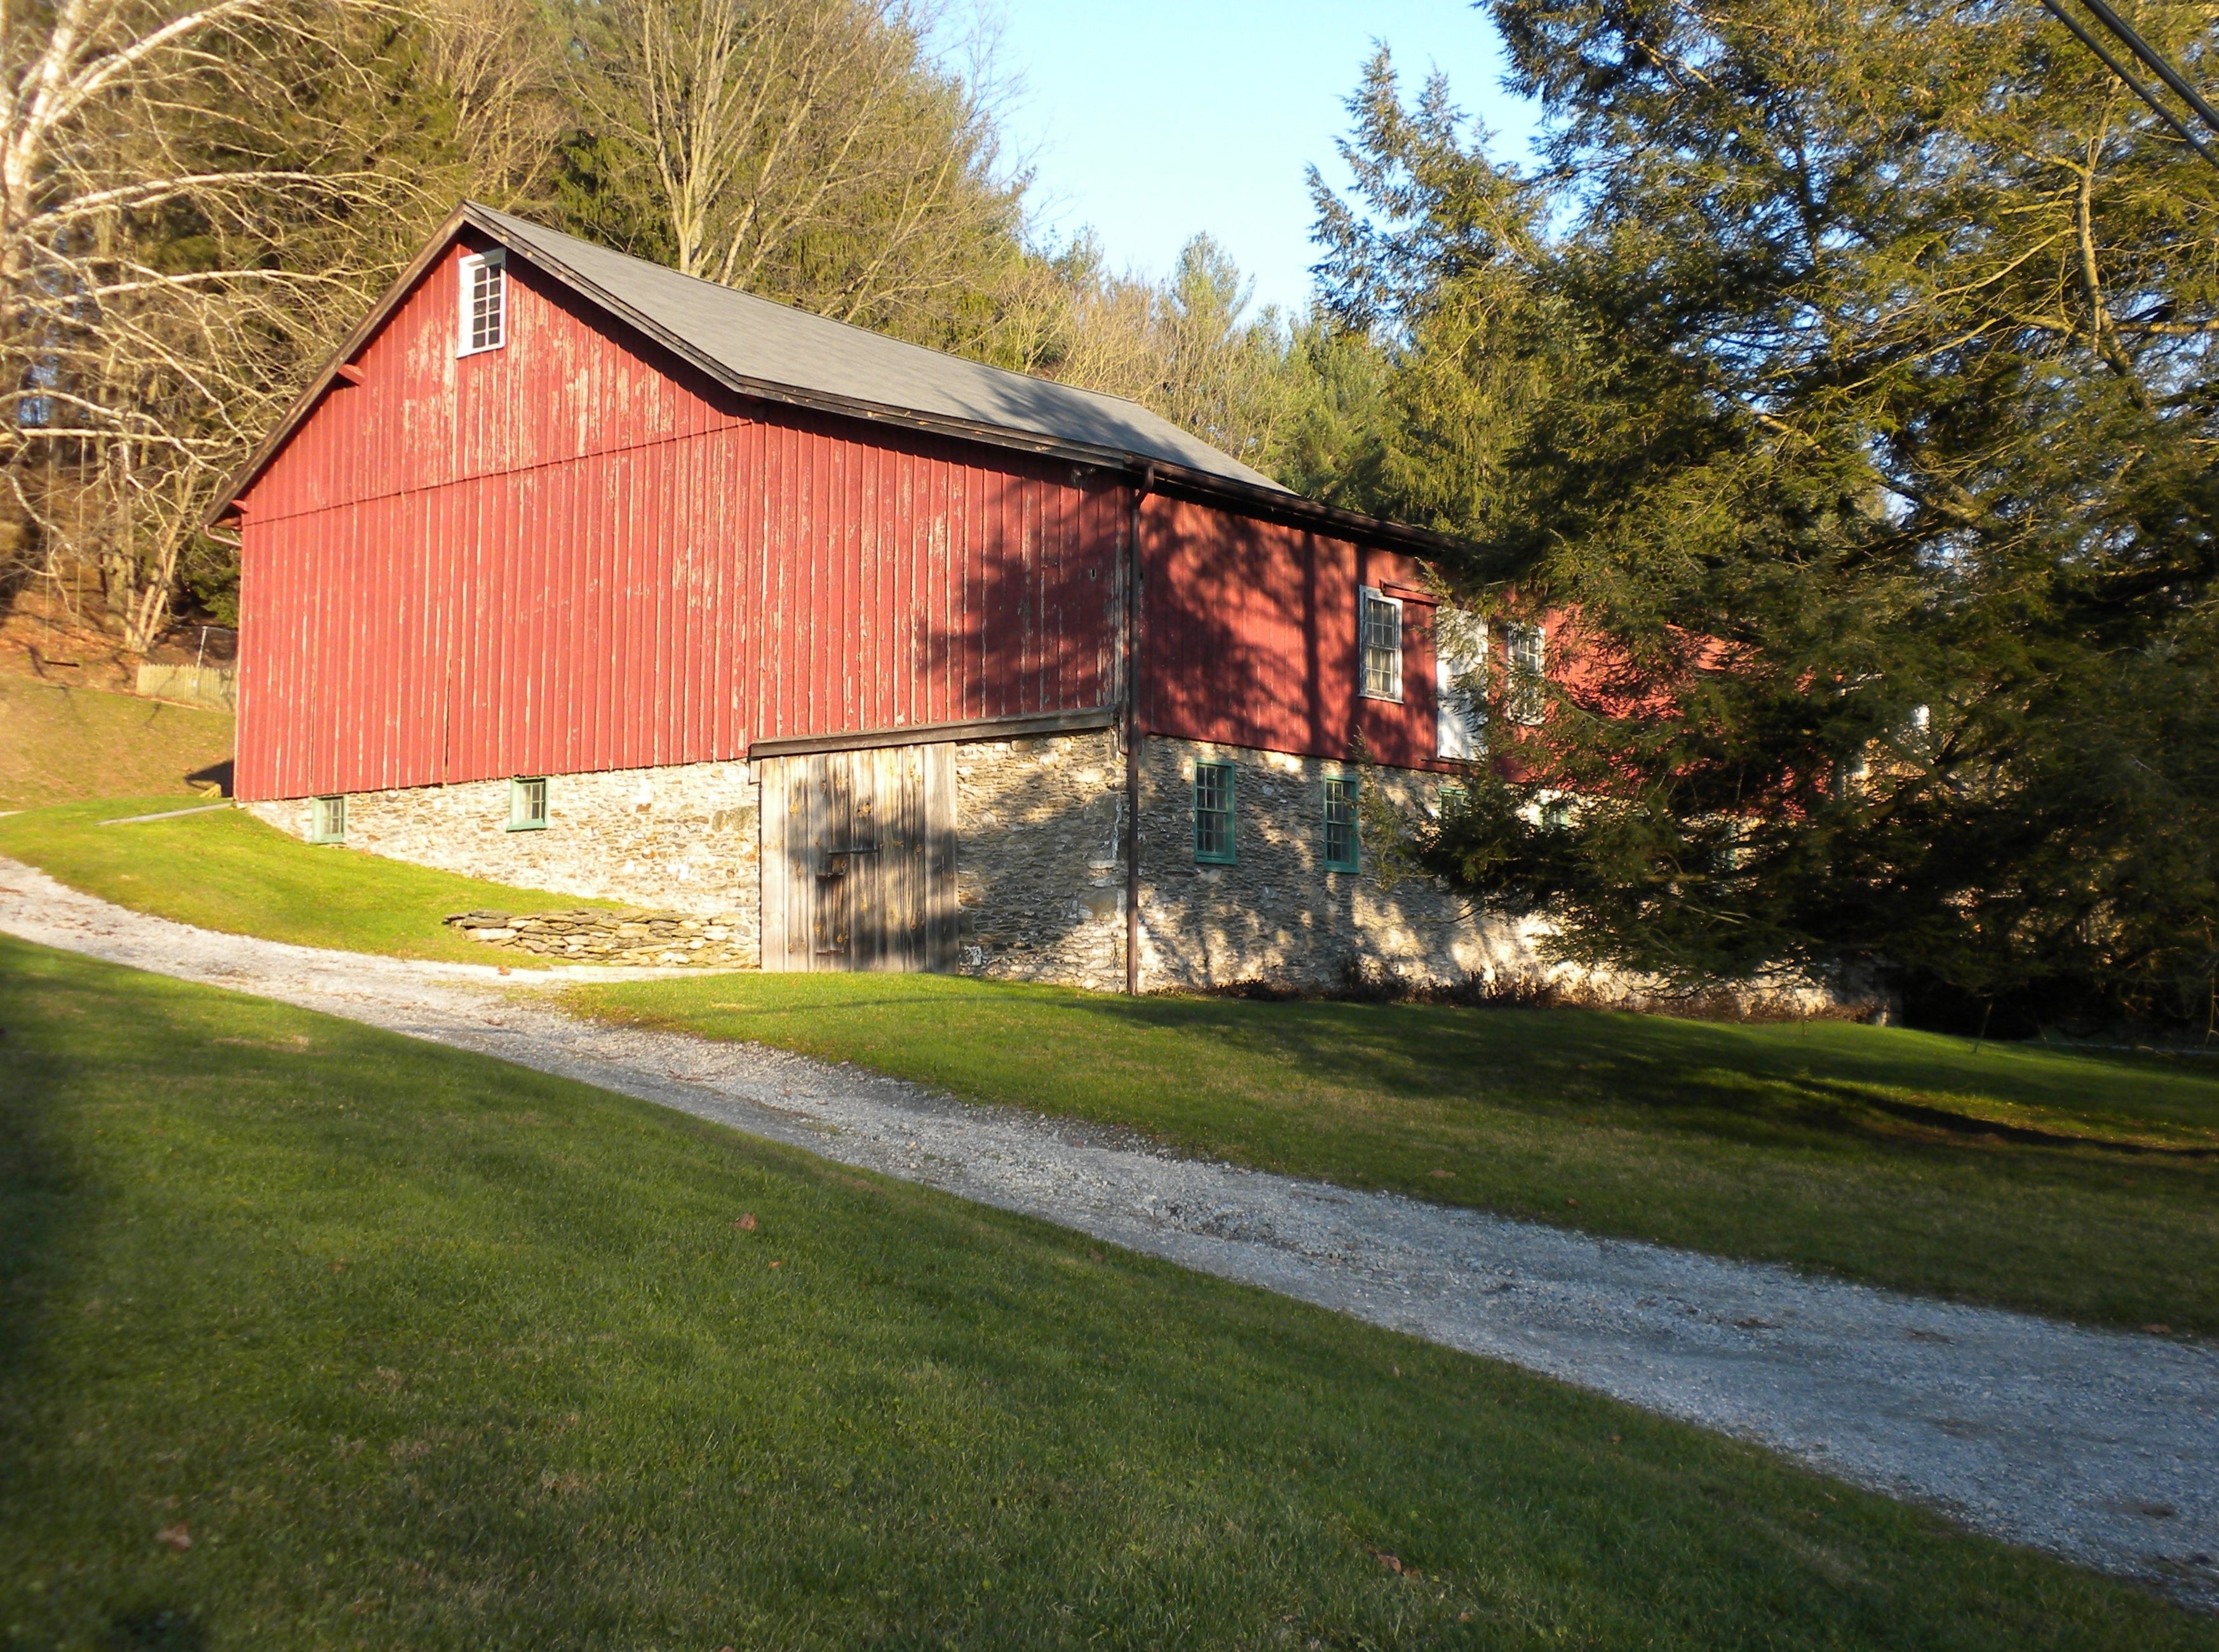
tree, grass, farm, lawn, countryside, house, building, barn, home, country, rustic, rural, spring, red, cottage, backyard, colorful, woods, bright, estate, rural area